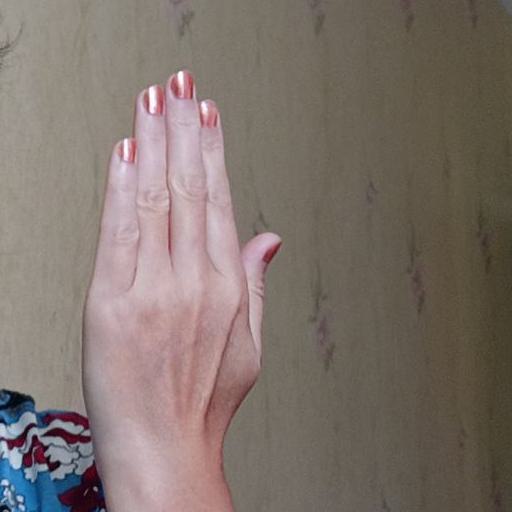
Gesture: stop_inverted